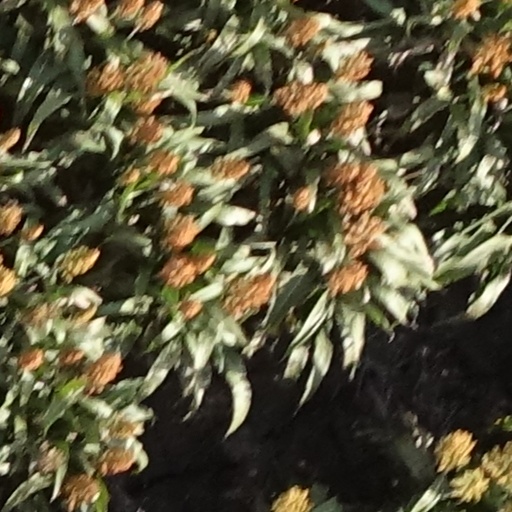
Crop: sorghum